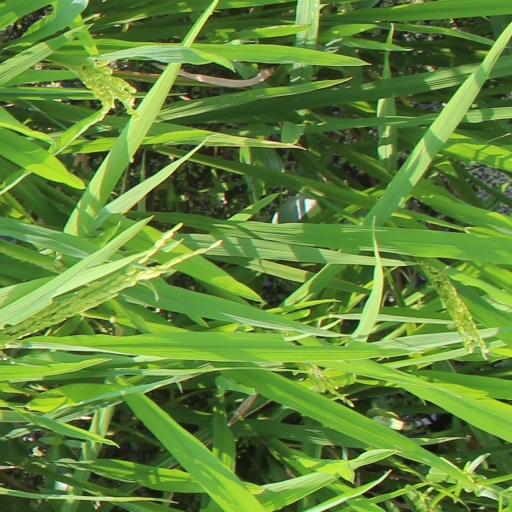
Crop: rice